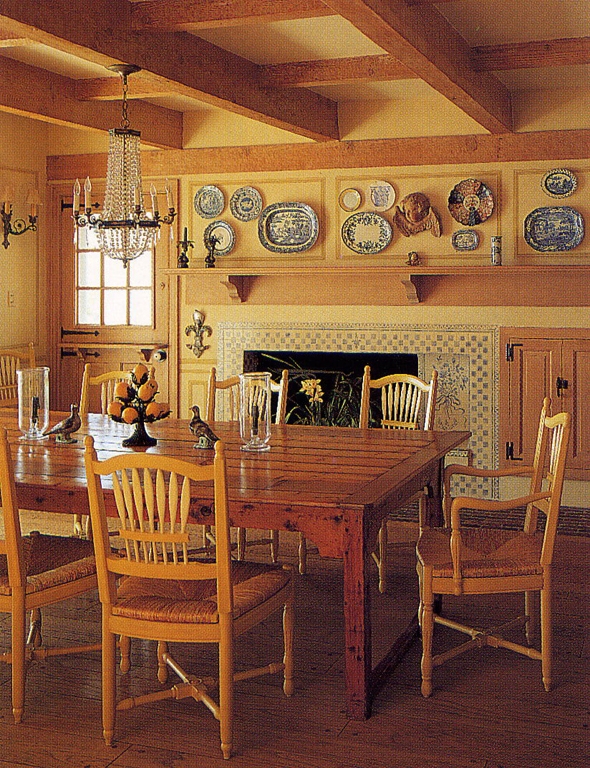
Room type: dining_room